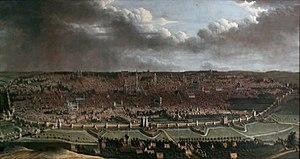
Acquis par la Fondation Roi Baudouin avec l'aide de la Loterie Nationale et donné en prêt à long terme aux Musées royaux des Beaux-arts de Belgique.
La Vue de Bruxelles est un tableau célèbre de Jean Baptiste Bonnecroy. Il présente un panorama de la ville de Bruxelles au XVIIᵉ siècle.
La Loterie nationale est le plus important organisateur de loterie en Belgique.
La fondation Roi Baudouin est une fondation indépendante et pluraliste, active en Belgique et au niveau européen et international.